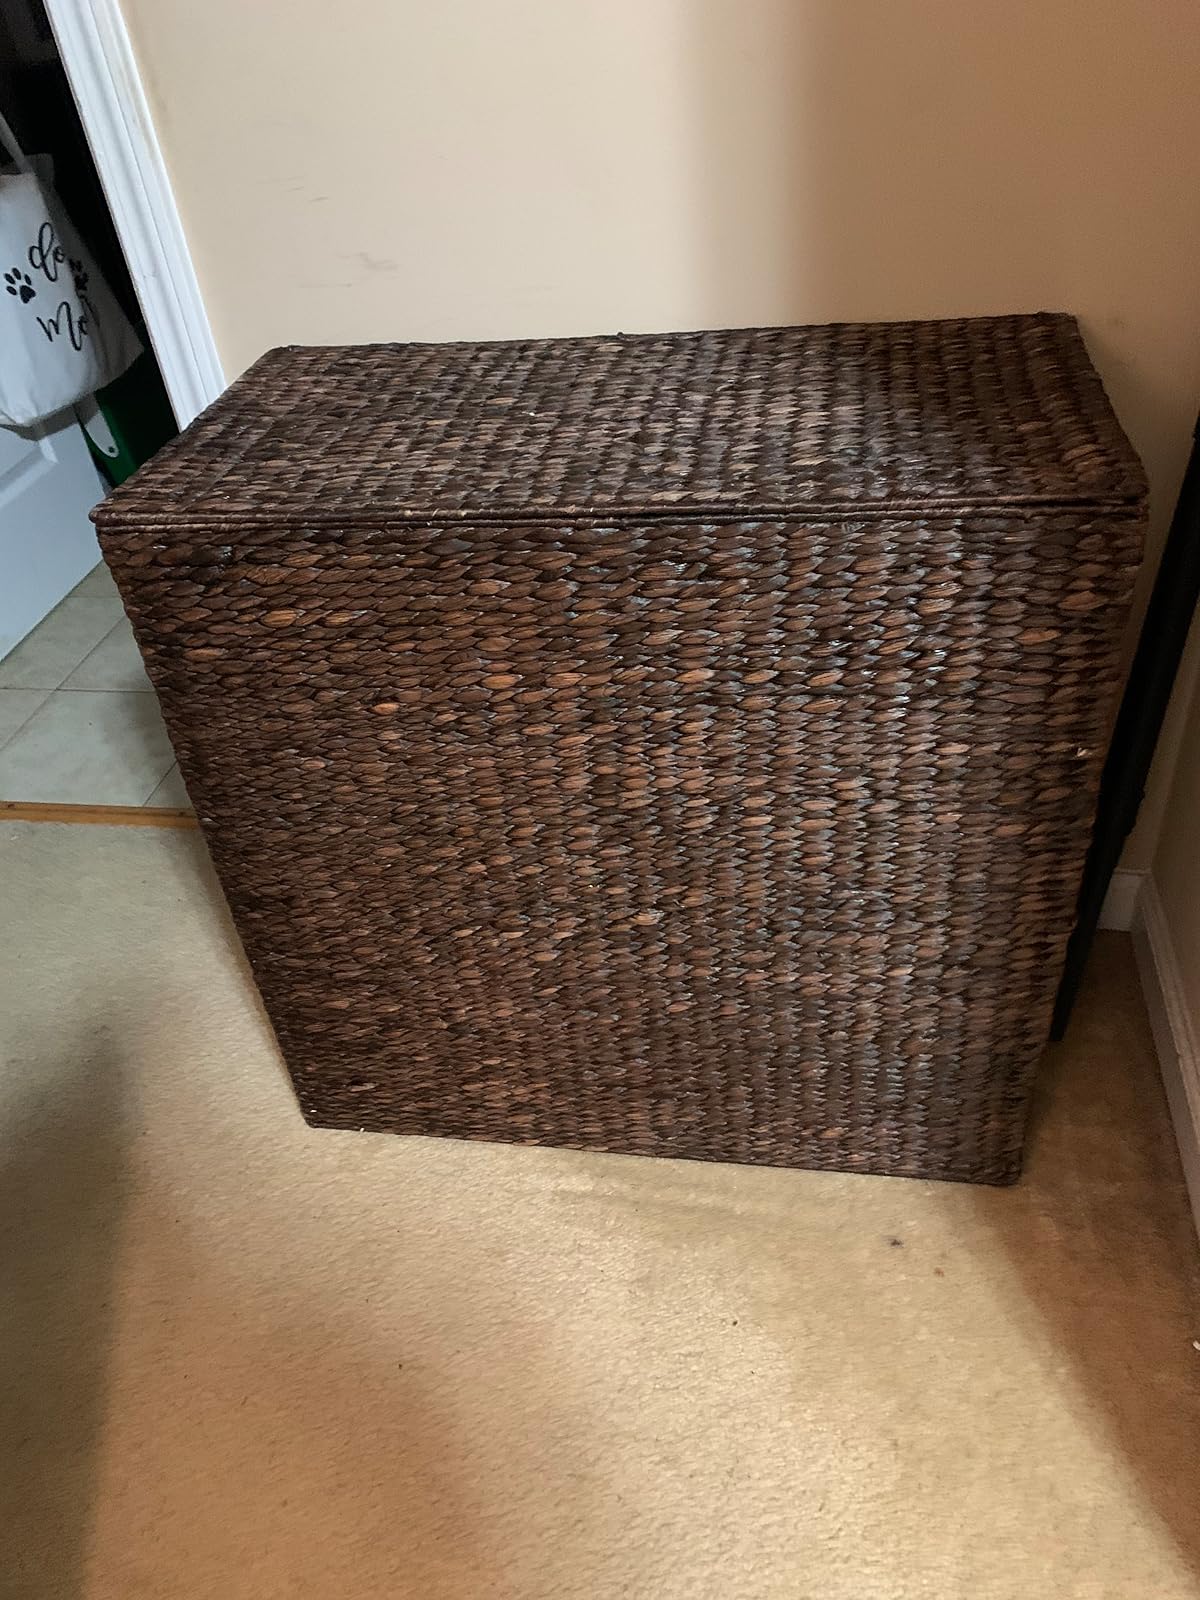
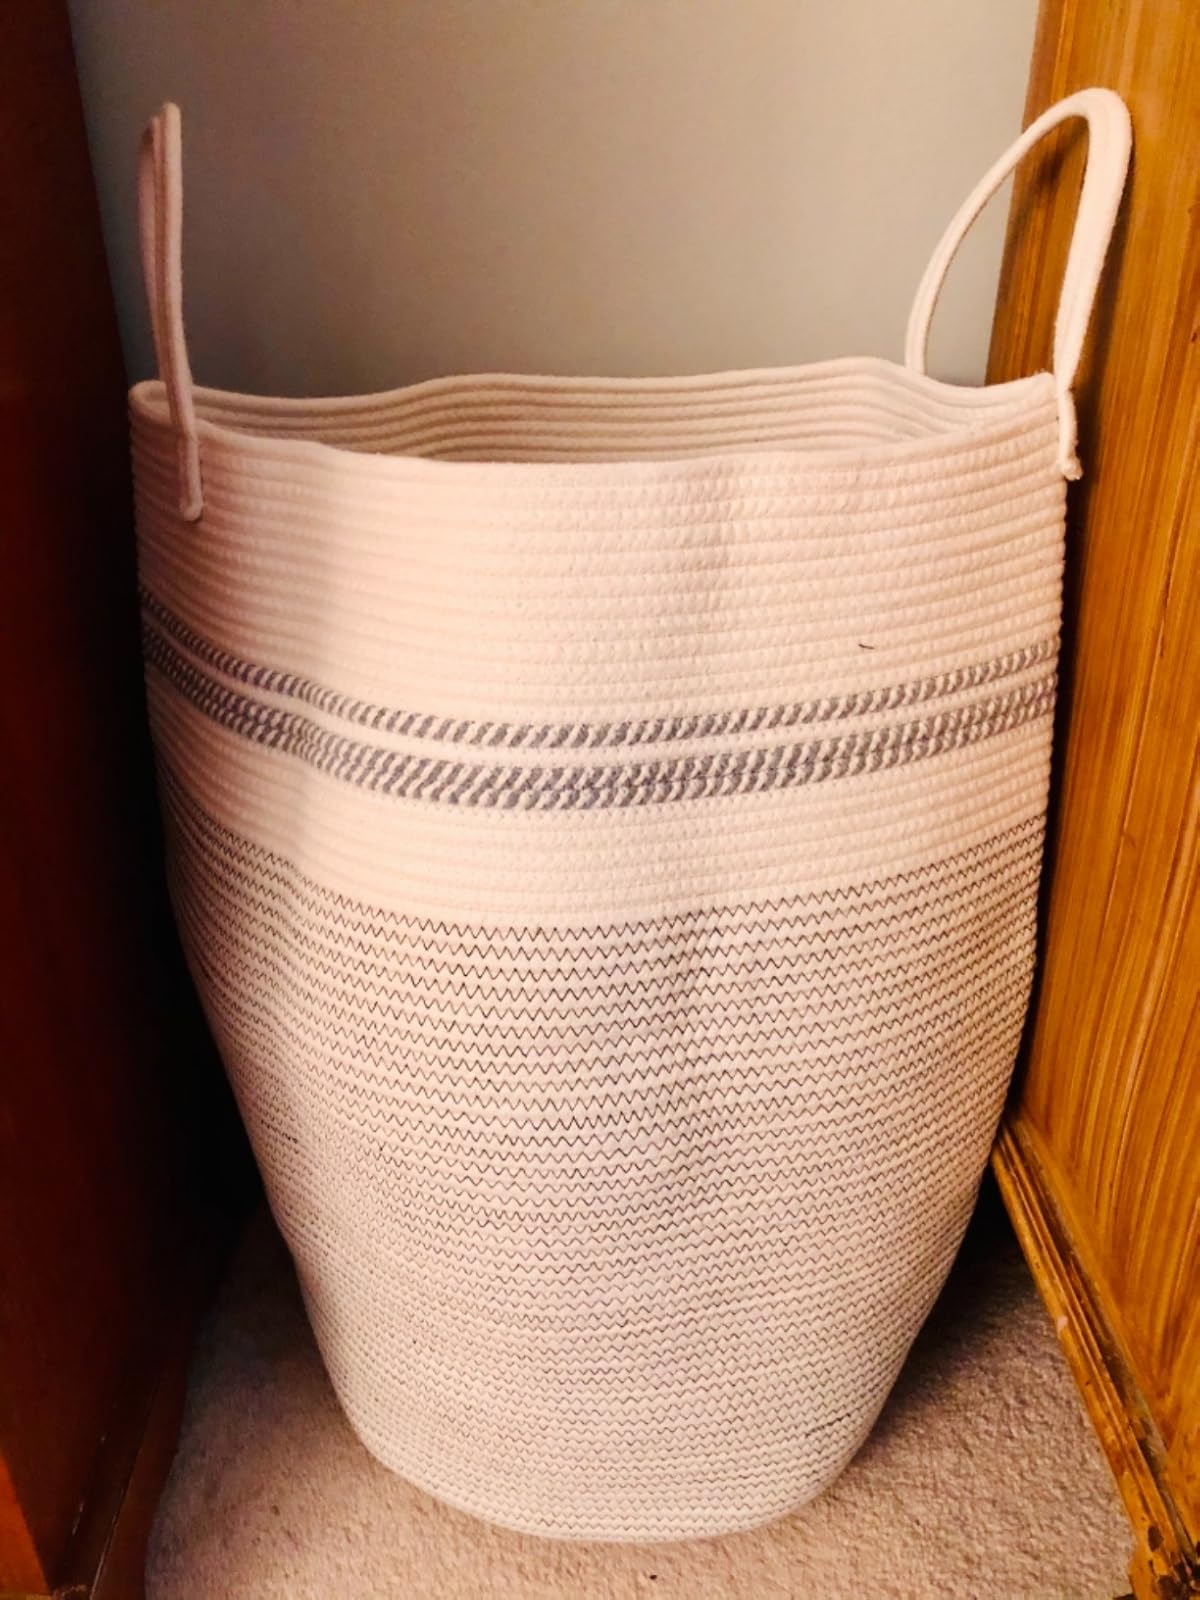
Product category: items_hamper
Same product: no